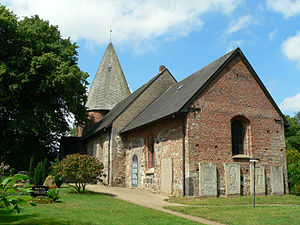
Kosel
Sankt Laurentius Kirke
Kosel er en landsby og kommune i det nordlige Tyskland, beliggende under Rendsborg-Egernførde Kreds i delstaten Slesvig-Holsten.